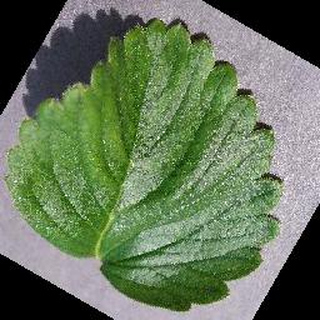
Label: healthy_strawberry